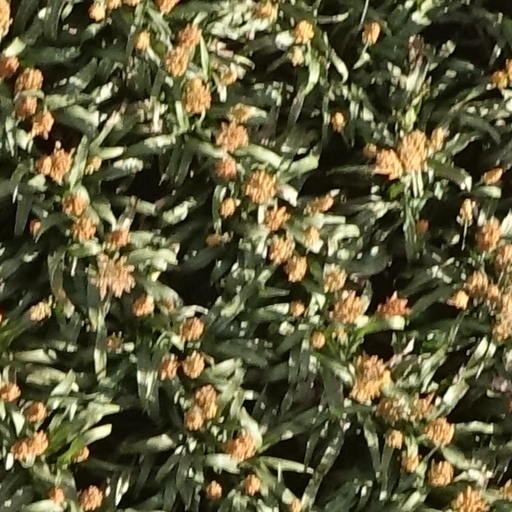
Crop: sorghum